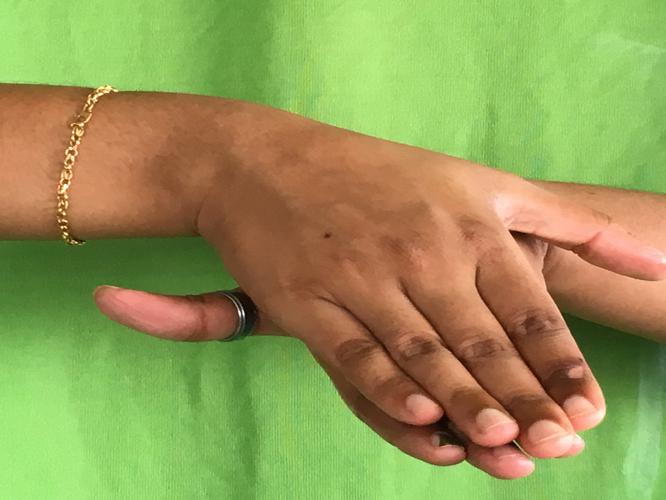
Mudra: Matsya
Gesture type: double_hand